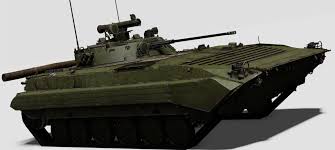
Label: BMP-2